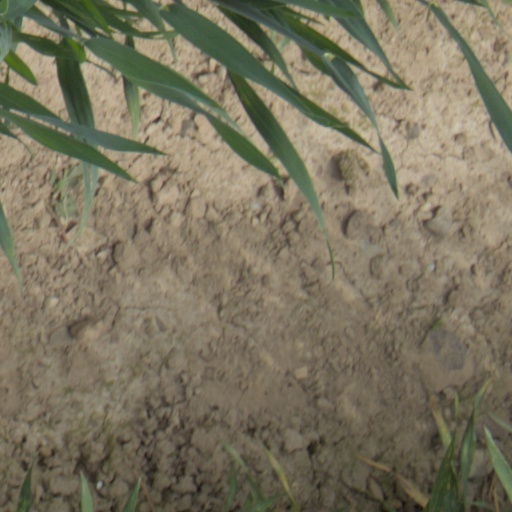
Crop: wheat